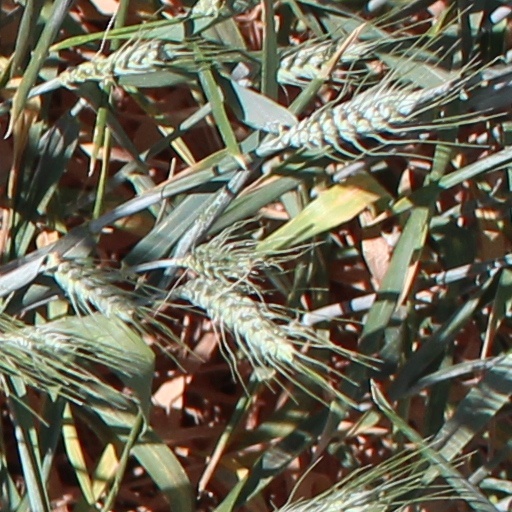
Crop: wheat